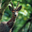
Label: deer